Emo

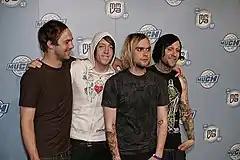
The Used's self-titled album was called "one of the masterworks of the screamo movement" by "The Kansas City Star".

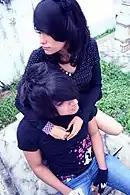
Two emo teens

Emo pop, a pop punk-oriented subgenre of emo with pop-influenced hooks, became the main emo style during the mid-to late 2000s, with many of these bands being signed by Fueled by Ramen Records and some adopting a goth-inspired look. My Chemical Romance broke into the mainstream with their 2004 album "Three Cheers for Sweet Revenge". My Chemical Romance is known for their goth-influenced emo appearance and creation of concept albums and rock operas. "Three Cheers for Sweet Revenge" was certified platinum by the RIAA in 2005. The band's success continued with its third album, "The Black Parade", which sold 240,000 copies in its first week of release and was certified platinum by the RIAA in less than a year. Fall Out Boy's album, "From Under the Cork Tree", sold 2,700,000 copies in the United States. The band's album, "Infinity on High", topped the "Billboard" 200, sold 260,000 copies in its first week of release and sold 1,400,000 copies in the United States. Multiple Fall Out Boy songs reached the top ten of the "Billboard" Hot 100. Panic! at the Disco's album, "A Fever You Can't Sweat Out", was certified double platinum by the RIAA and its single, "I Write Sins Not Tragedies", reached number seven on the "Billboard" Hot 100. Panic! at the Disco are known for combining emo with electronics and their album "A Fever You Can't Sweat Out" is an emo album with elements of and baroque pop. The Red Jumpsuit Apparatus' "Face Down" peaked at number 24 on the "Billboard" Hot 100 and its album, "Don't You Fake It", sold 852,000 copies in the United States. AFI's albums "Sing the Sorrow" and "Decemberunderground" both were certified platinum by the RIAA, with "Decemberunderground" peaking at number 1 on the "Billboard" 200. Paramore's 2007 album "Riot!" was certified double platinum by the RIAA and several Paramore songs appeared on the "Billboard" Hot 100 in the late 2000s, including "Misery Business", "Decode", "Crushcrushcrush", "That's What You Get", and "Ignorance".